Otsego County, Michigan

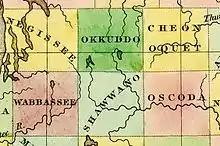
A detail from "A New Map of Michigan with its Canals, Roads & Distances" (1842) by Henry Schenck Tanner, showing Otsego County as Okkuddo County, its name from 1840 to 1843. Several nearby counties are also shown with names that would later be changed.

The county was created in 1840 as Okkuddo County (meaning "sickly water," although the reason for using a name with such a negative meaning is lost). The name was changed to Otsego in 1843 after the county in New York, with the name ultimately deriving from a Mohawk or Oneida word meaning "place of the rock." It was organized in 1875. On May 20, 2022, an EF3 tornado struck the county seat of Gaylord killing 2 and injuring 44 while causing major damage to the downtown business district and severely damaging a mobile home park.